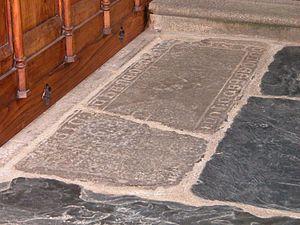
Chapelle Notre-Dame de Châteaulin. La tombe de Jothane de Trésiguidy(1324). This object is indexed in the base Palissy, database of the French furniture patrimony of the French ministry of culture,
Le Faou est une commune du Finistère, dans la région administrative Bretagne. Elle abrite le siège du parc naturel régional d'Armorique dont elle est membre.
La Chapelle Notre-Dame est une chapelle dominant l'Aulne à Châteaulin dans le centre Finistère.